Solo Man

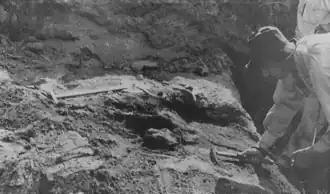
Excavation of Skull VI at Ngandong, 1932

Volcaniclastic rock indicates deposition occurred soon after a volcanic eruption. Because of the sheer volume of fossils, humans and animals may have concentrated in great numbers in the valley upstream from the site due to the eruption or extreme drought. The ash would have poisoned the vegetation, or at least impeded its growth, leading to starvation and death among herbivores and humans, accumulating a mass of carcasses decomposing over several months. A lack of carnivore damage may indicate sufficient feeding was possible without having to resort to crunching through the bone. When the monsoon season came, lahars streaming from the volcano through the river channels swept the carcasses to the Ngandong site, where they and other debris created a jam because of the channel narrowing there. The "H. erectus" fossils from Sambungmacan, also along the Solo River, were possibly deposited in the same event.